Inga Gill

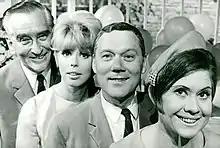
Lauritz Falk, Meg Westergren, Olof Thunberg and Inga Gill in "Always on a Wednesday" (Alltid på en onsdag)

Inga Gill (2 May 1925 – 18 October 2000) was a Swedish film actress. She was born in Stockholm and died there in 2000, aged 75, following a thrombosis.